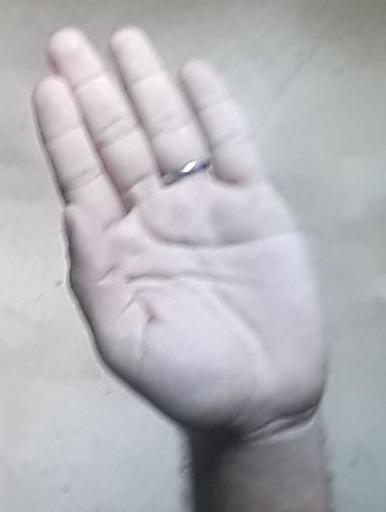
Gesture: stop